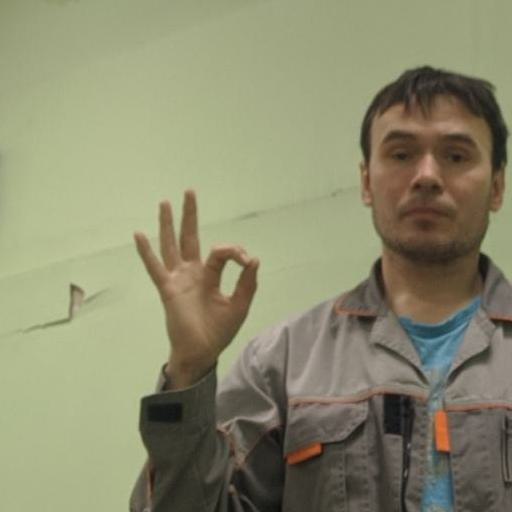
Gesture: ok